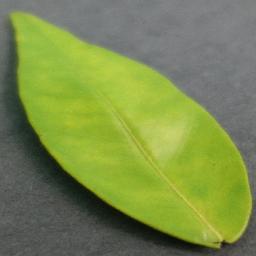
Label: Orange___Haunglongbing_(Citrus_greening)